Question: Please indicate a possible affordance area of the boxing_punching_bag that can be used for punching
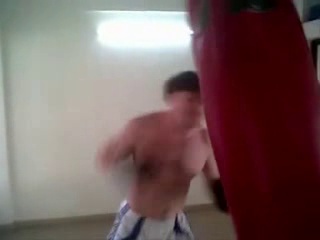
Answer: [185.5, 10, 313.5, 238]